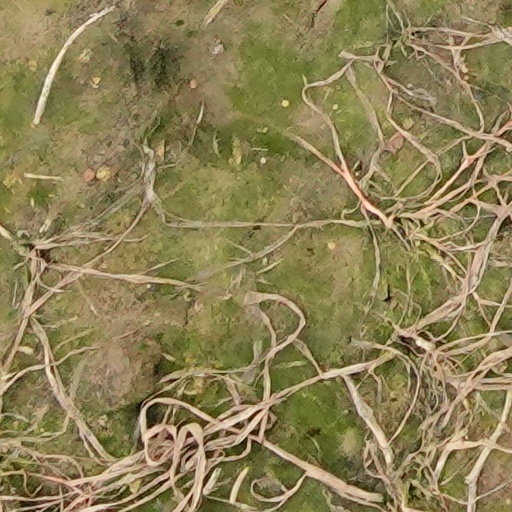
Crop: wheat